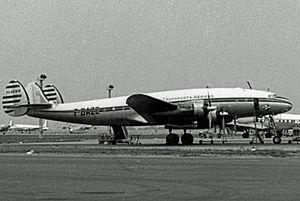
Air Algérie, est la compagnie aérienne nationale algérienne. Créée en 1947, quand fut constituée la Compagnie générale de transport, dont le réseau était principalement orienté vers la France.
Le Lockheed L-749 Constellation était le premier Lockheed Constellation à traverser régulièrement l'Atlantique sans escale. Bien que semblable en apparence au L-649, le L-749 a une capacité de carburant plus importante, un train d'atterrissage renforcé, et, finalement, un radar météorologique.
L'accident du vol Paris-New York d'Air France aux Açores est survenu le 28 octobre 1949 sur l'île de São Miguel aux Açores. Il s'agissait d'un Lockheed Constellation qui assurait le vol régulier Air France 009 entre Paris-Orly et New York-La Guardia. La cause de l'accident serait une erreur de navigation en procédure d'approche à vue. Il provoqua la mort des 11 membres d'équipage et des 37 passagers dont le boxeur Marcel Cerdan, la violoniste Ginette Neveu et son frère Jean, pianiste ainsi que le peintre Bernard Boutet de Monvel.